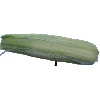
Label: corn_husk